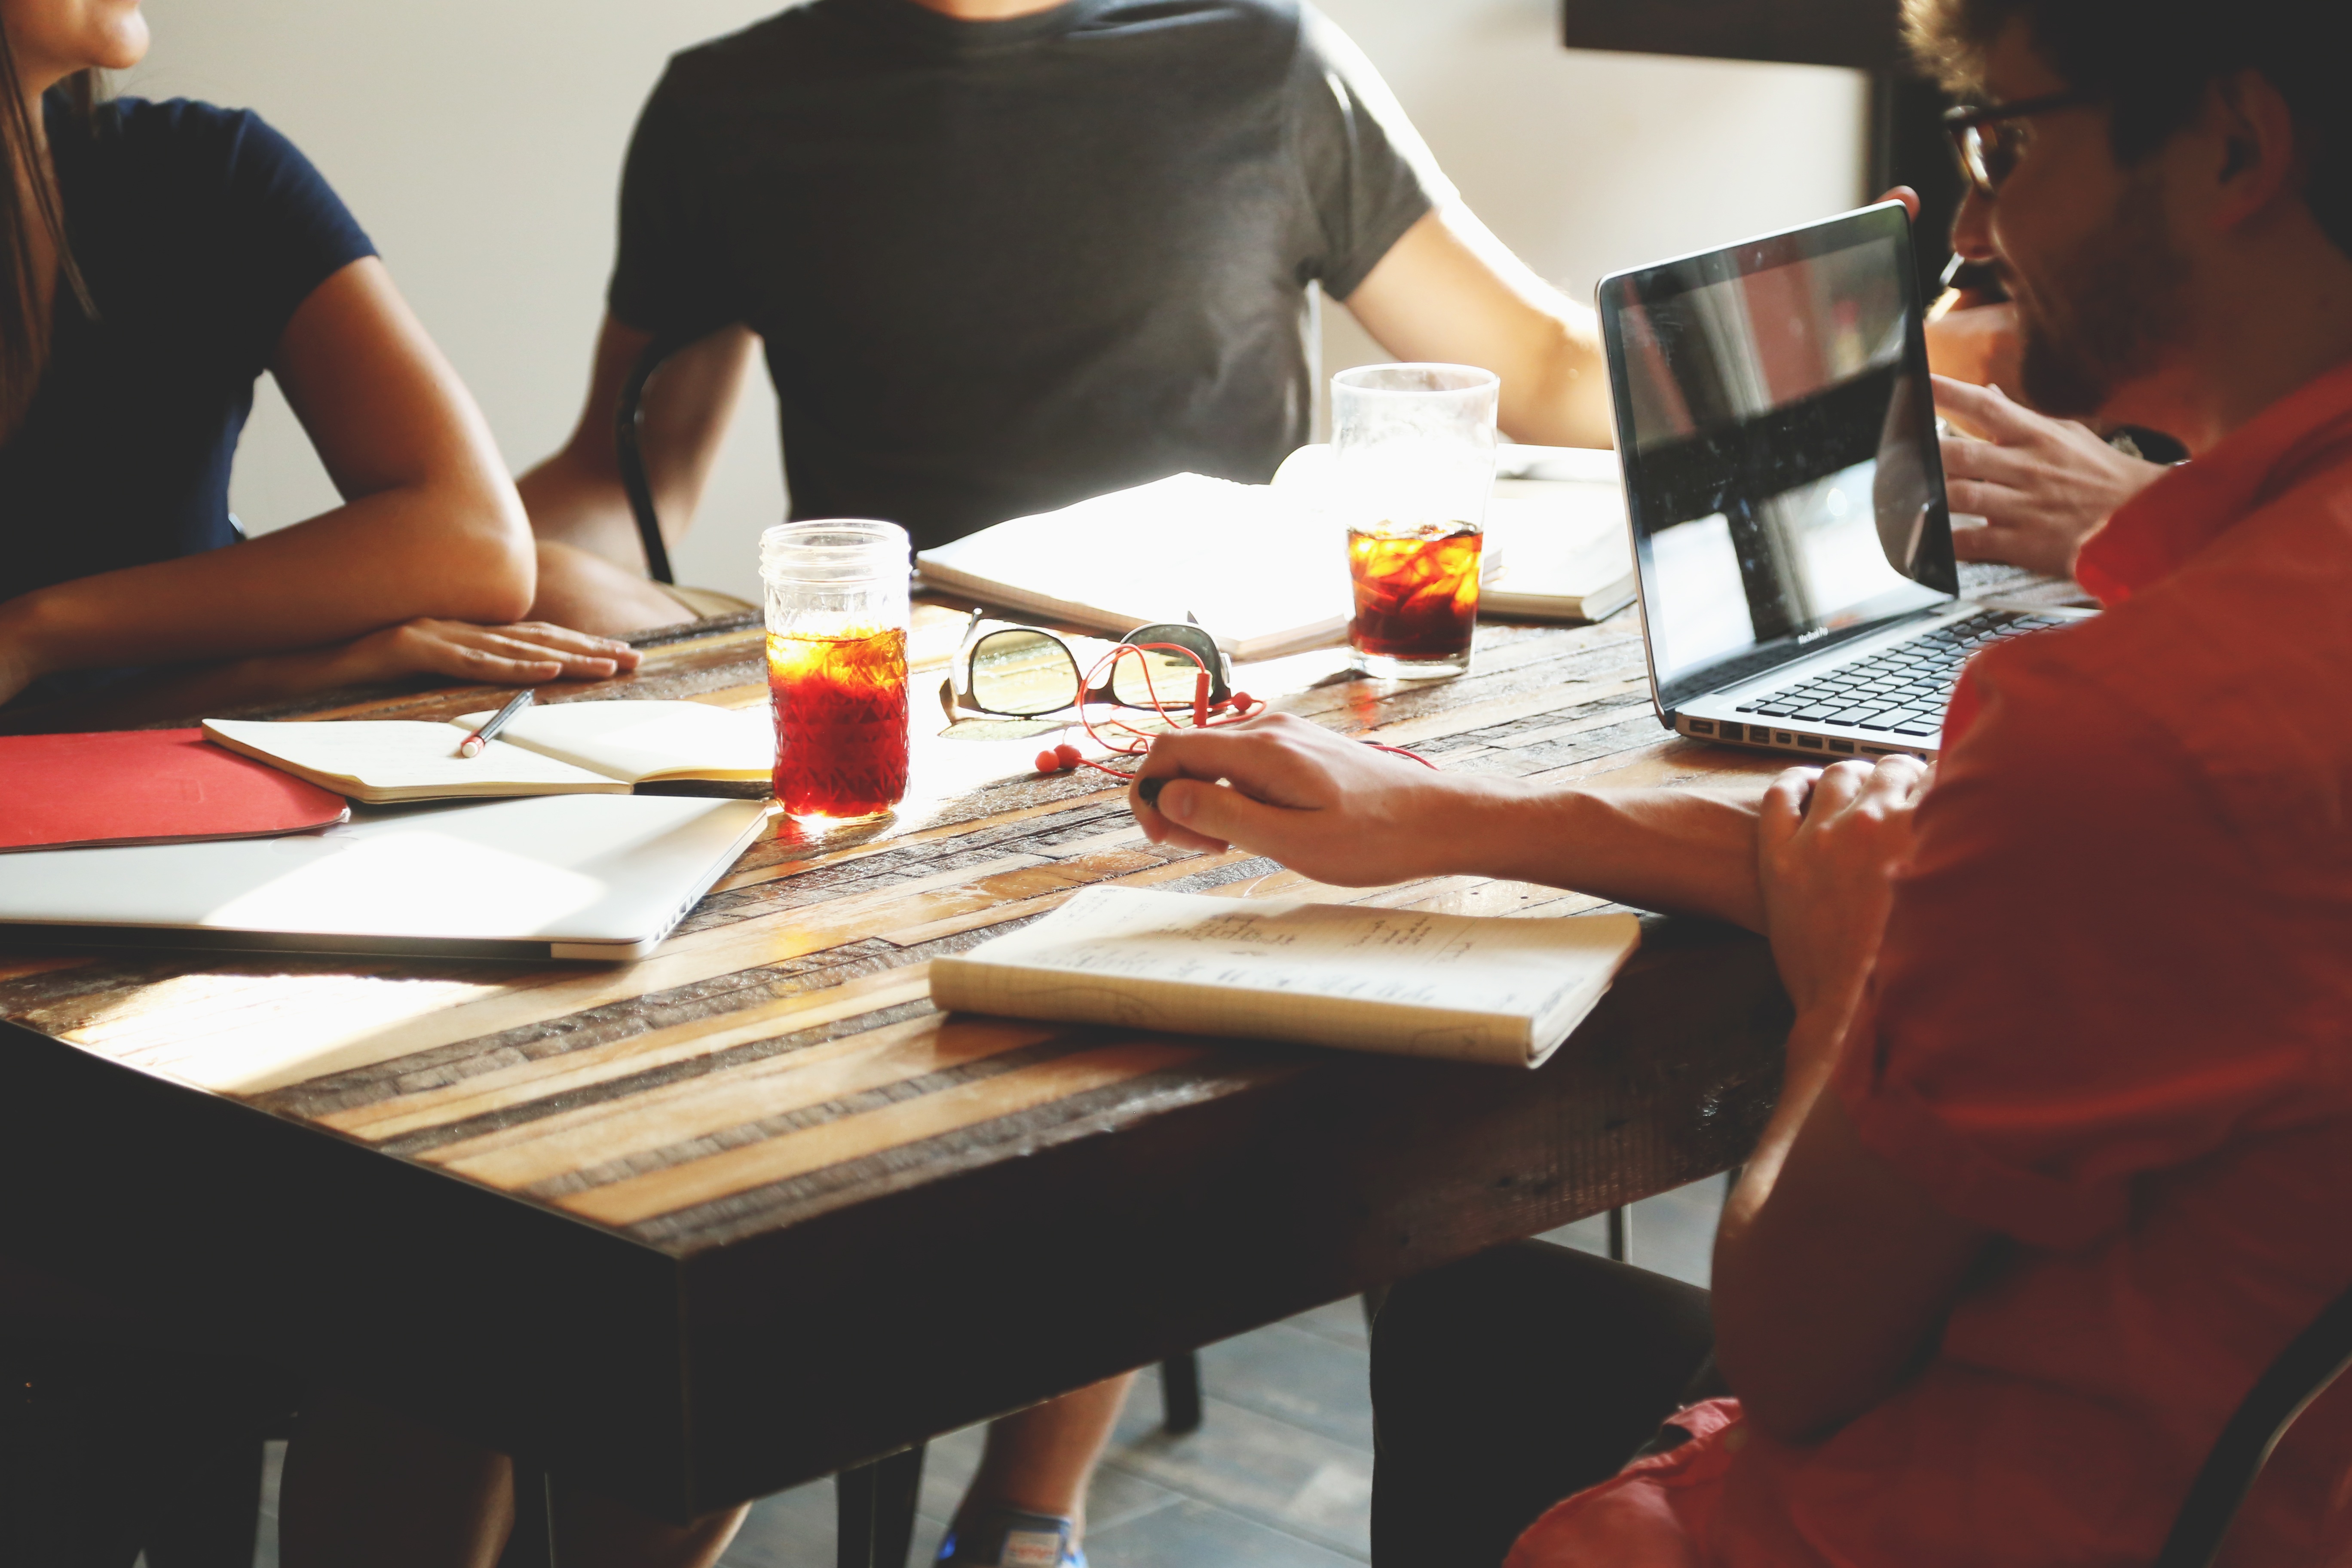
laptop, computer, writing, working, table, group, people, restaurant, notepad, meeting, corporate, office, business, partnership, project, startup, team, sketch, design, plan, teamwork, drinks, conference, casual, company, notes, partners, seminar, colleagues, brainstorming, professionals, coworkers